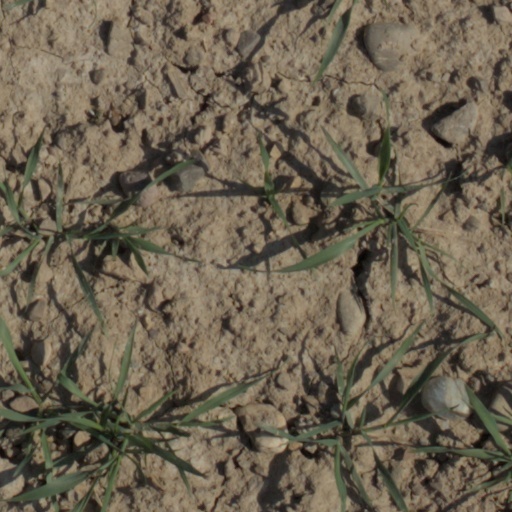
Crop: wheat